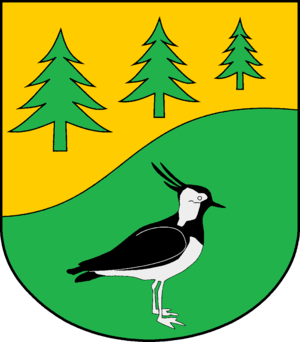
Brunsmark
Coat of arms of Brunsmark
Brunsmark er en kommune i det nordlige Tyskland, beliggende i Amt Lauenburgische Seen under Kreis Herzogtum Lauenburg. Kreis Herzogtum Lauenburg ligger i delstaten Slesvig-Holsten.